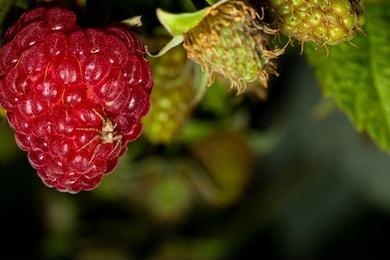
Label: raspberry